Victor Emmanuel II Monument

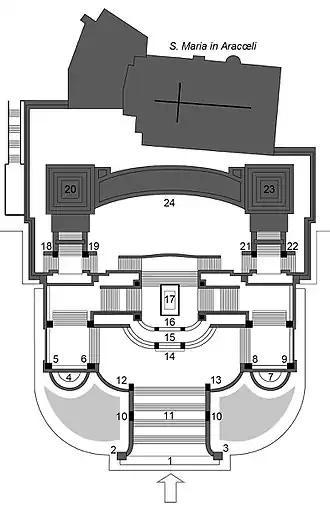
Schematic map of the Vittoriano

The monument, as a whole, appears as a sort of marble covering on the northern slope of the Capitoline Hill: it was therefore thought of as a place where it is possible to make an uninterrupted patriotic walk (the path does not in fact have an architectural end, given that the entrances to the highest part are two, one for each propylaeum) among the works present, which almost all have allegorical meanings linked to the history of Italy. Different are the vegetal symbols present, among which the palm, which recalls the "victory", the oak (the "strength"), the laurel (the "victorious peace"), the myrtle (the "sacrifice") and the Olive tree (the "concord").